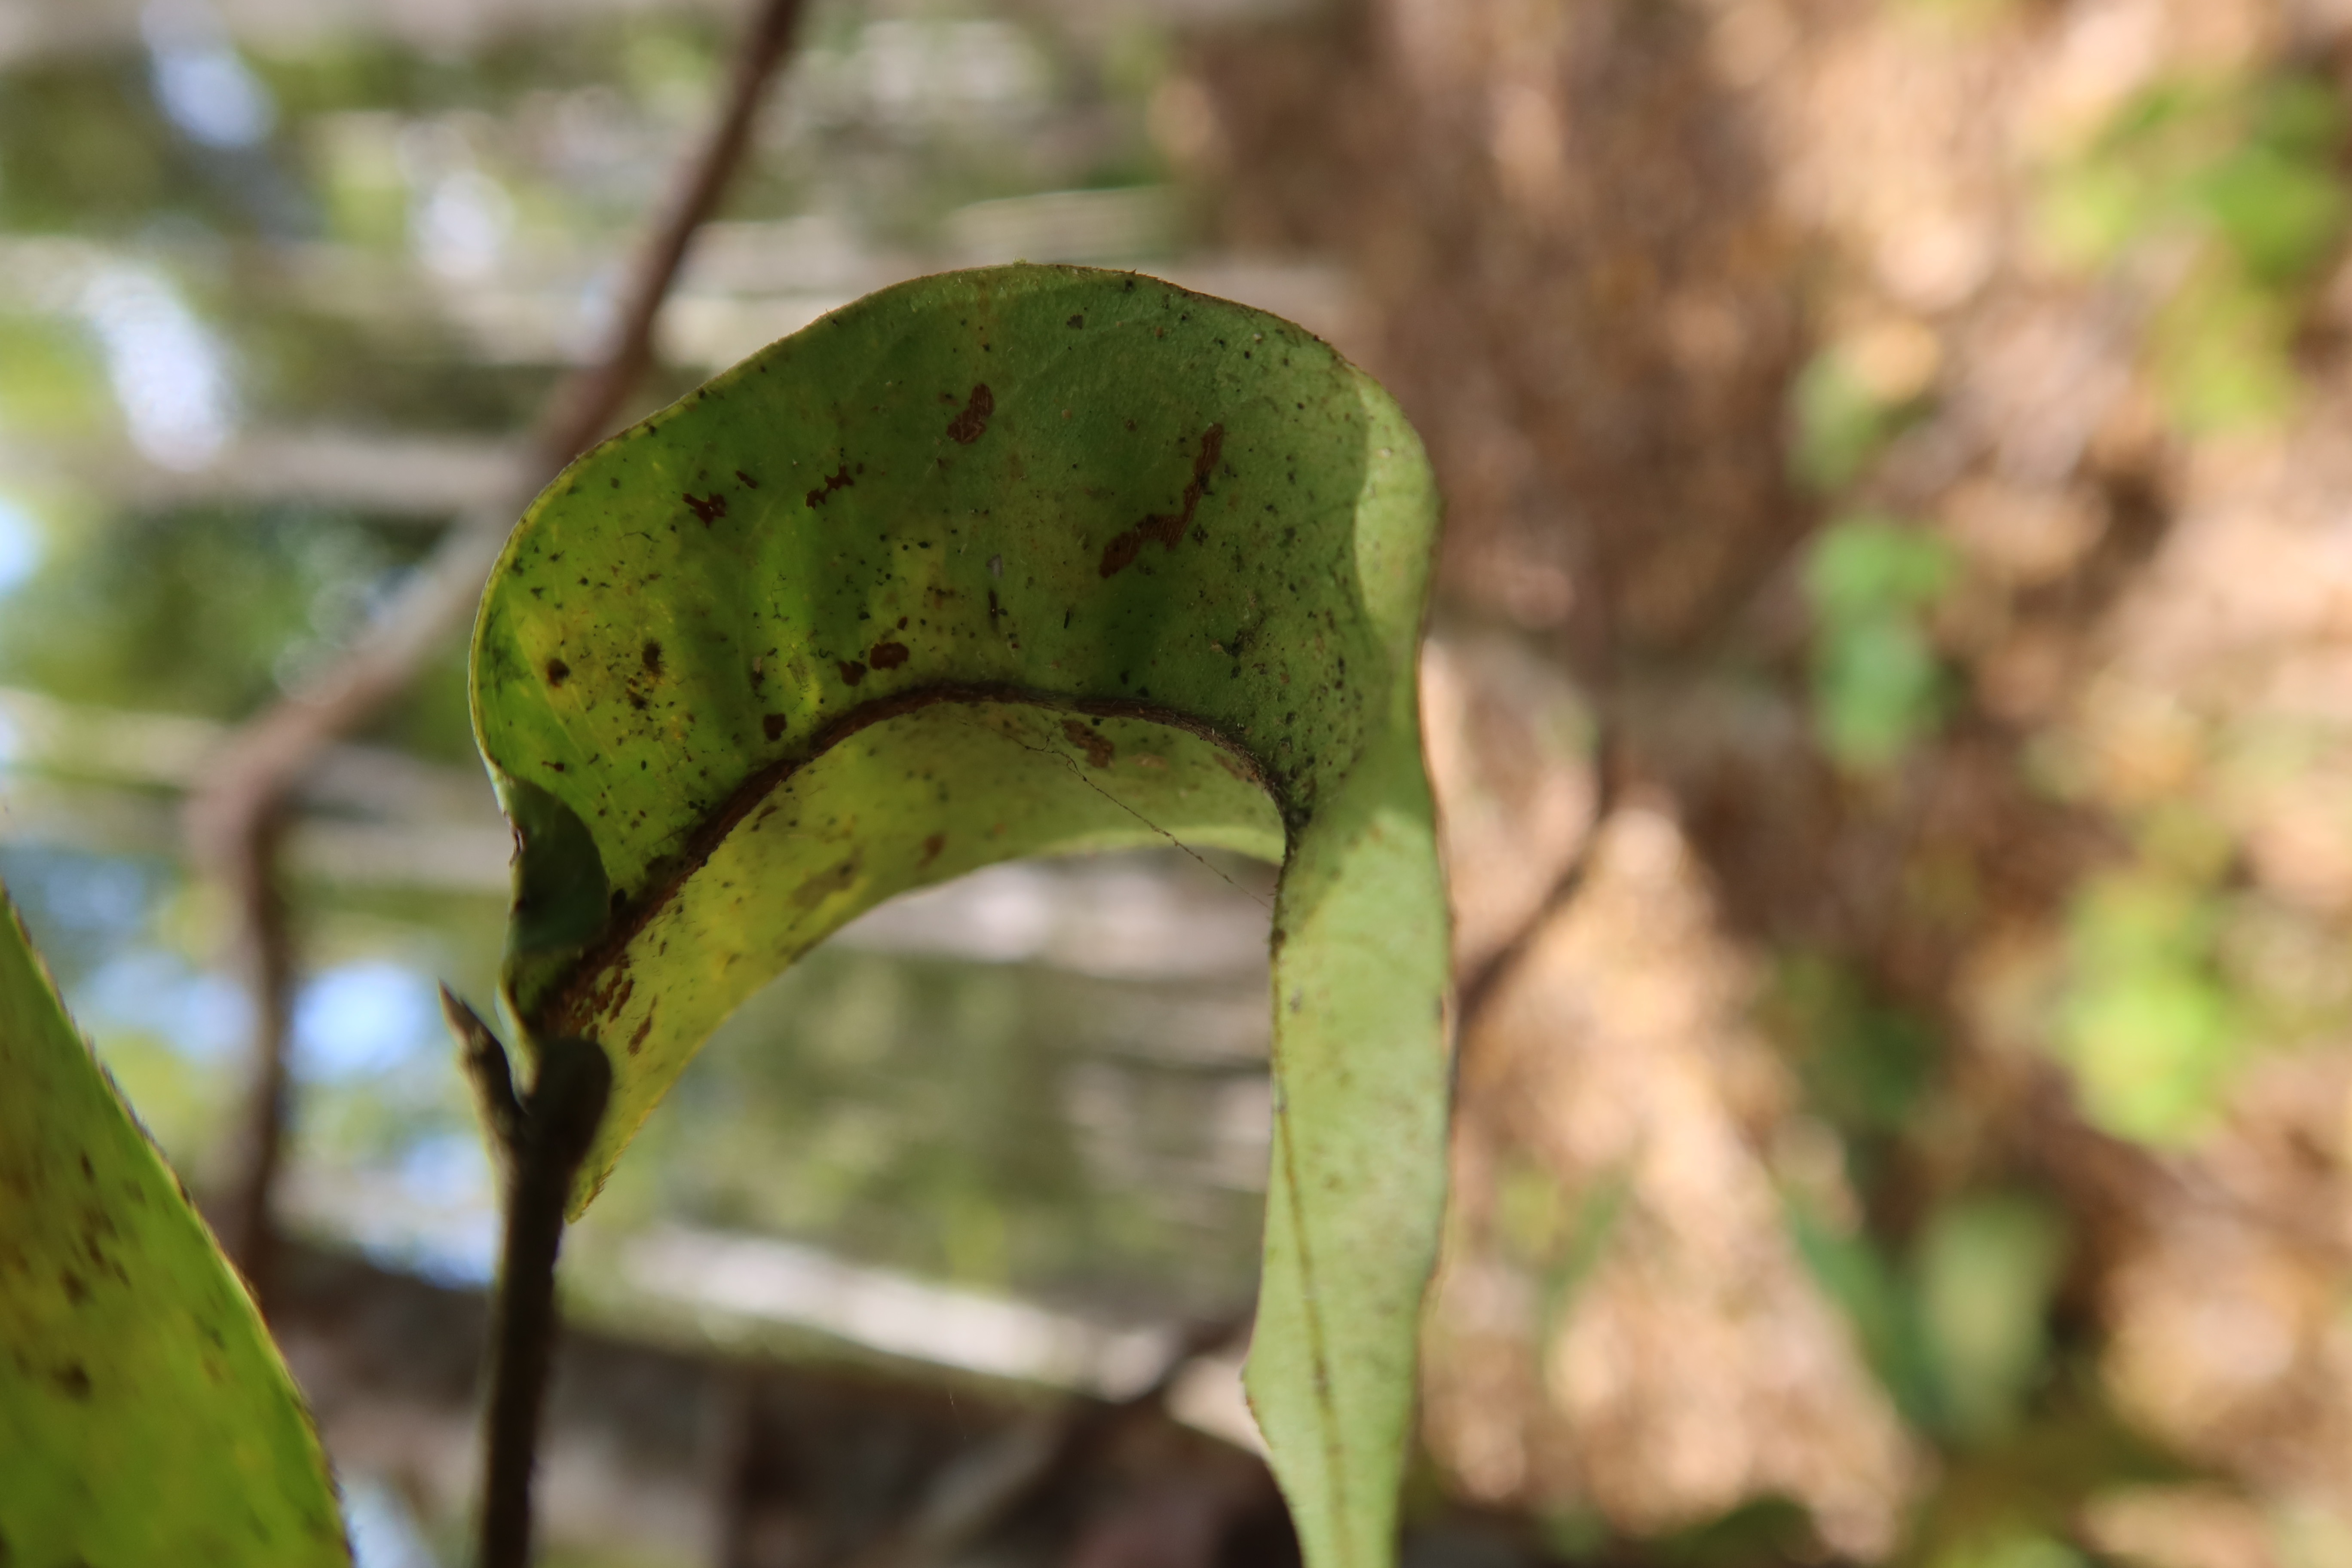
Label: Brown spots